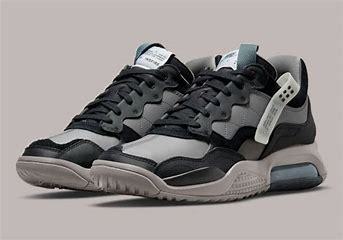
Brand: Jordan
Model: MA2